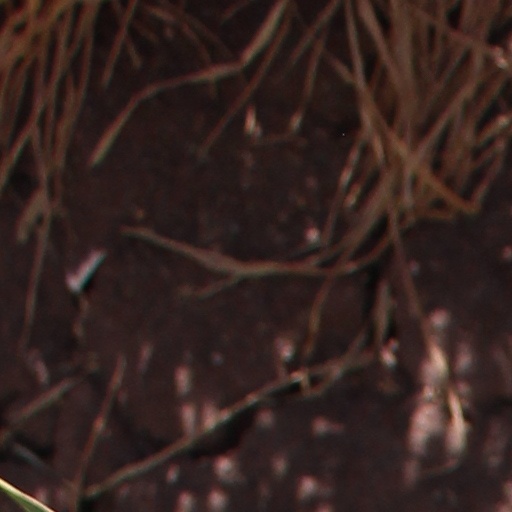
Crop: wheat